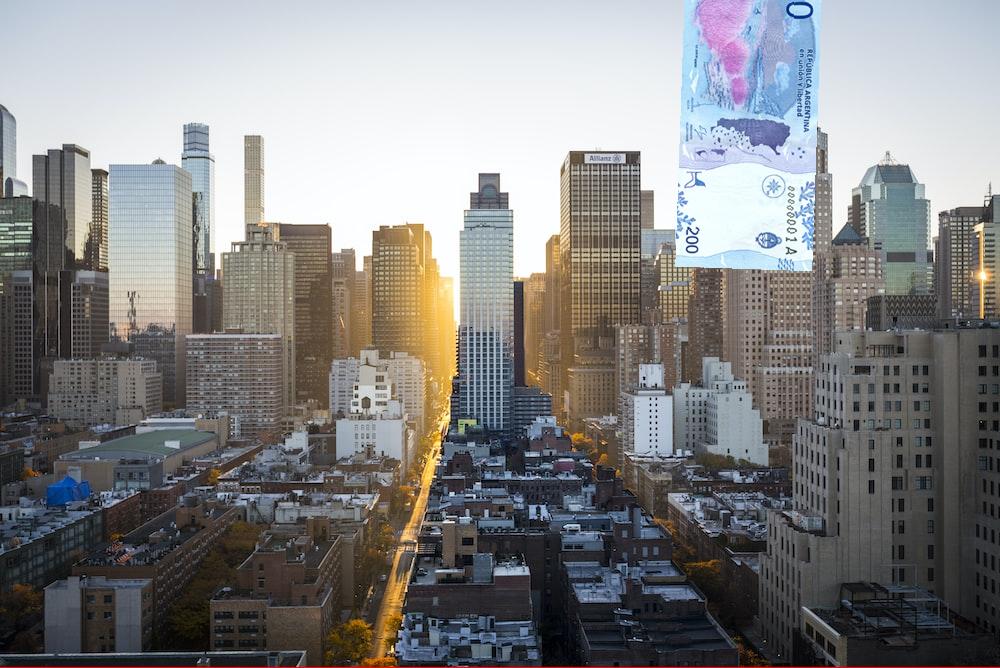
Denominación: 200